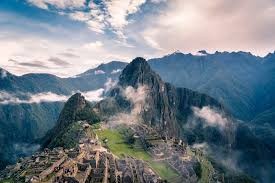
Landmark: Machu Picchu